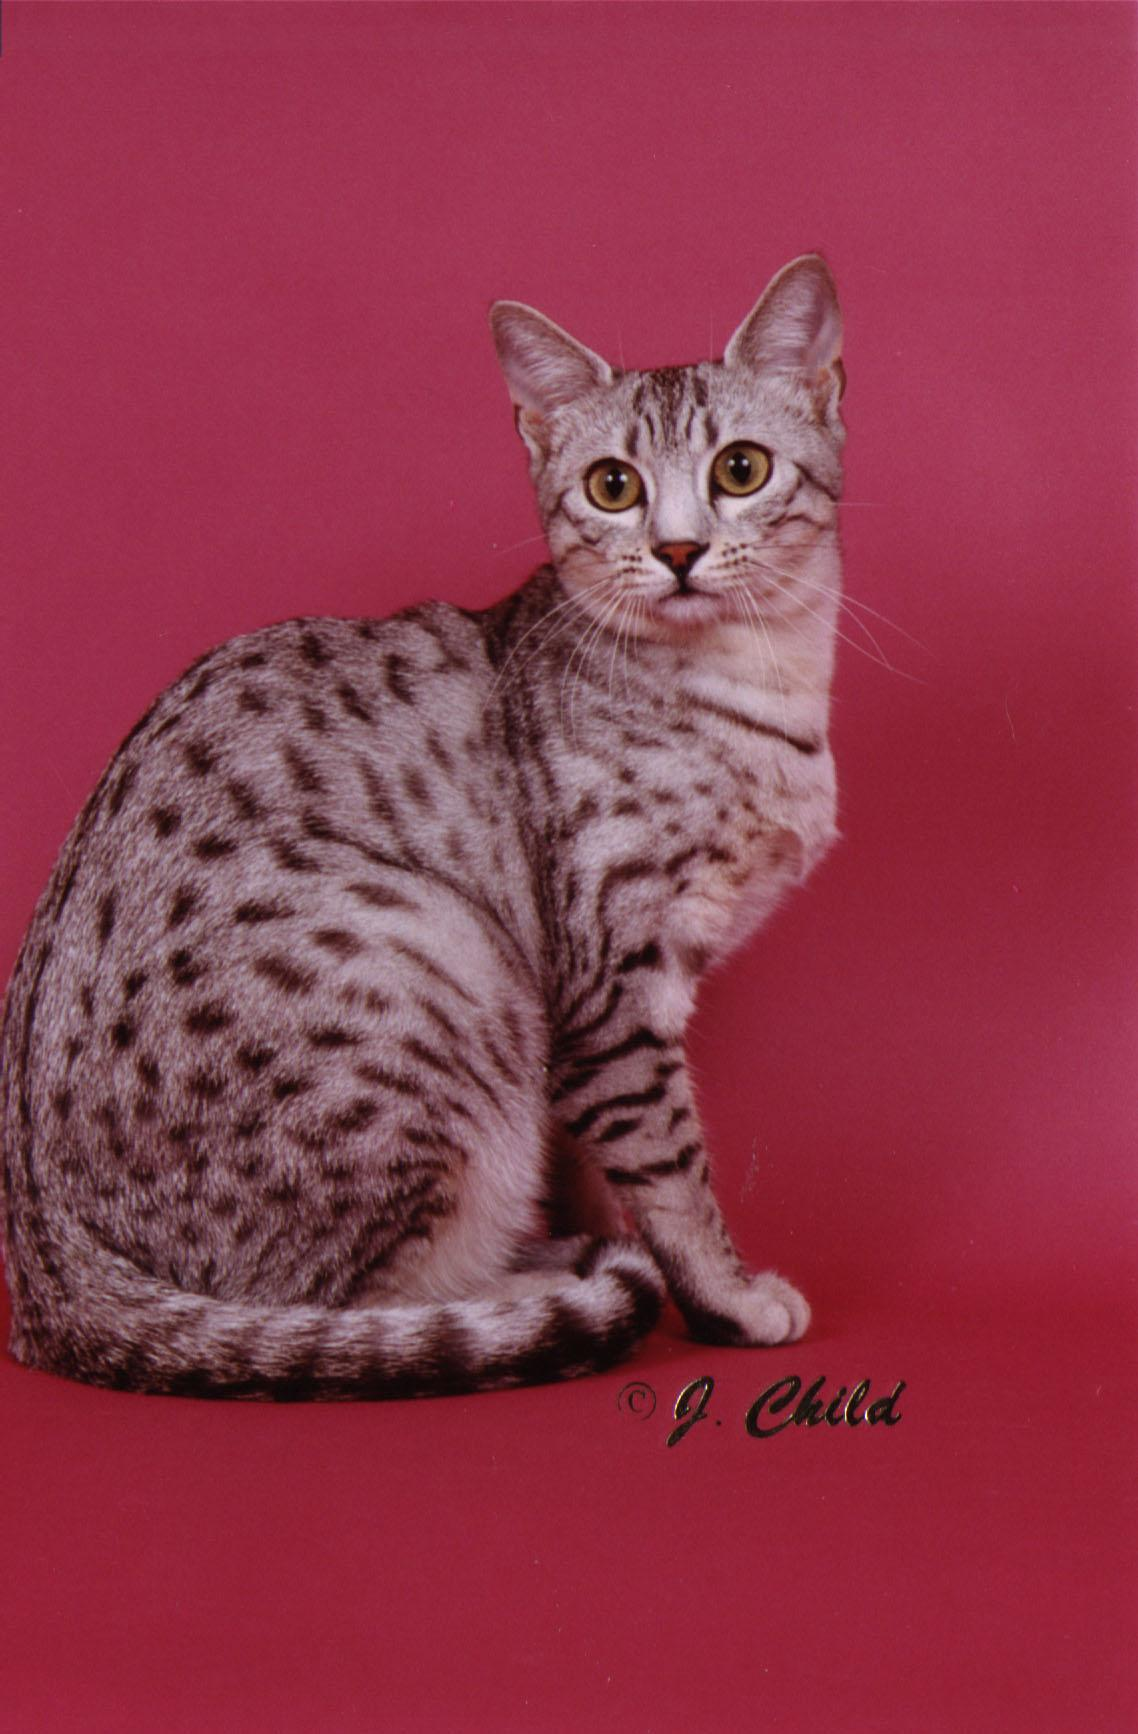
Breed: egyptian mau